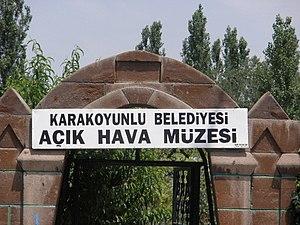
Karakoyunlu est une ville et un district de la province d'Iğdır dans la région de l'Anatolie orientale en Turquie.